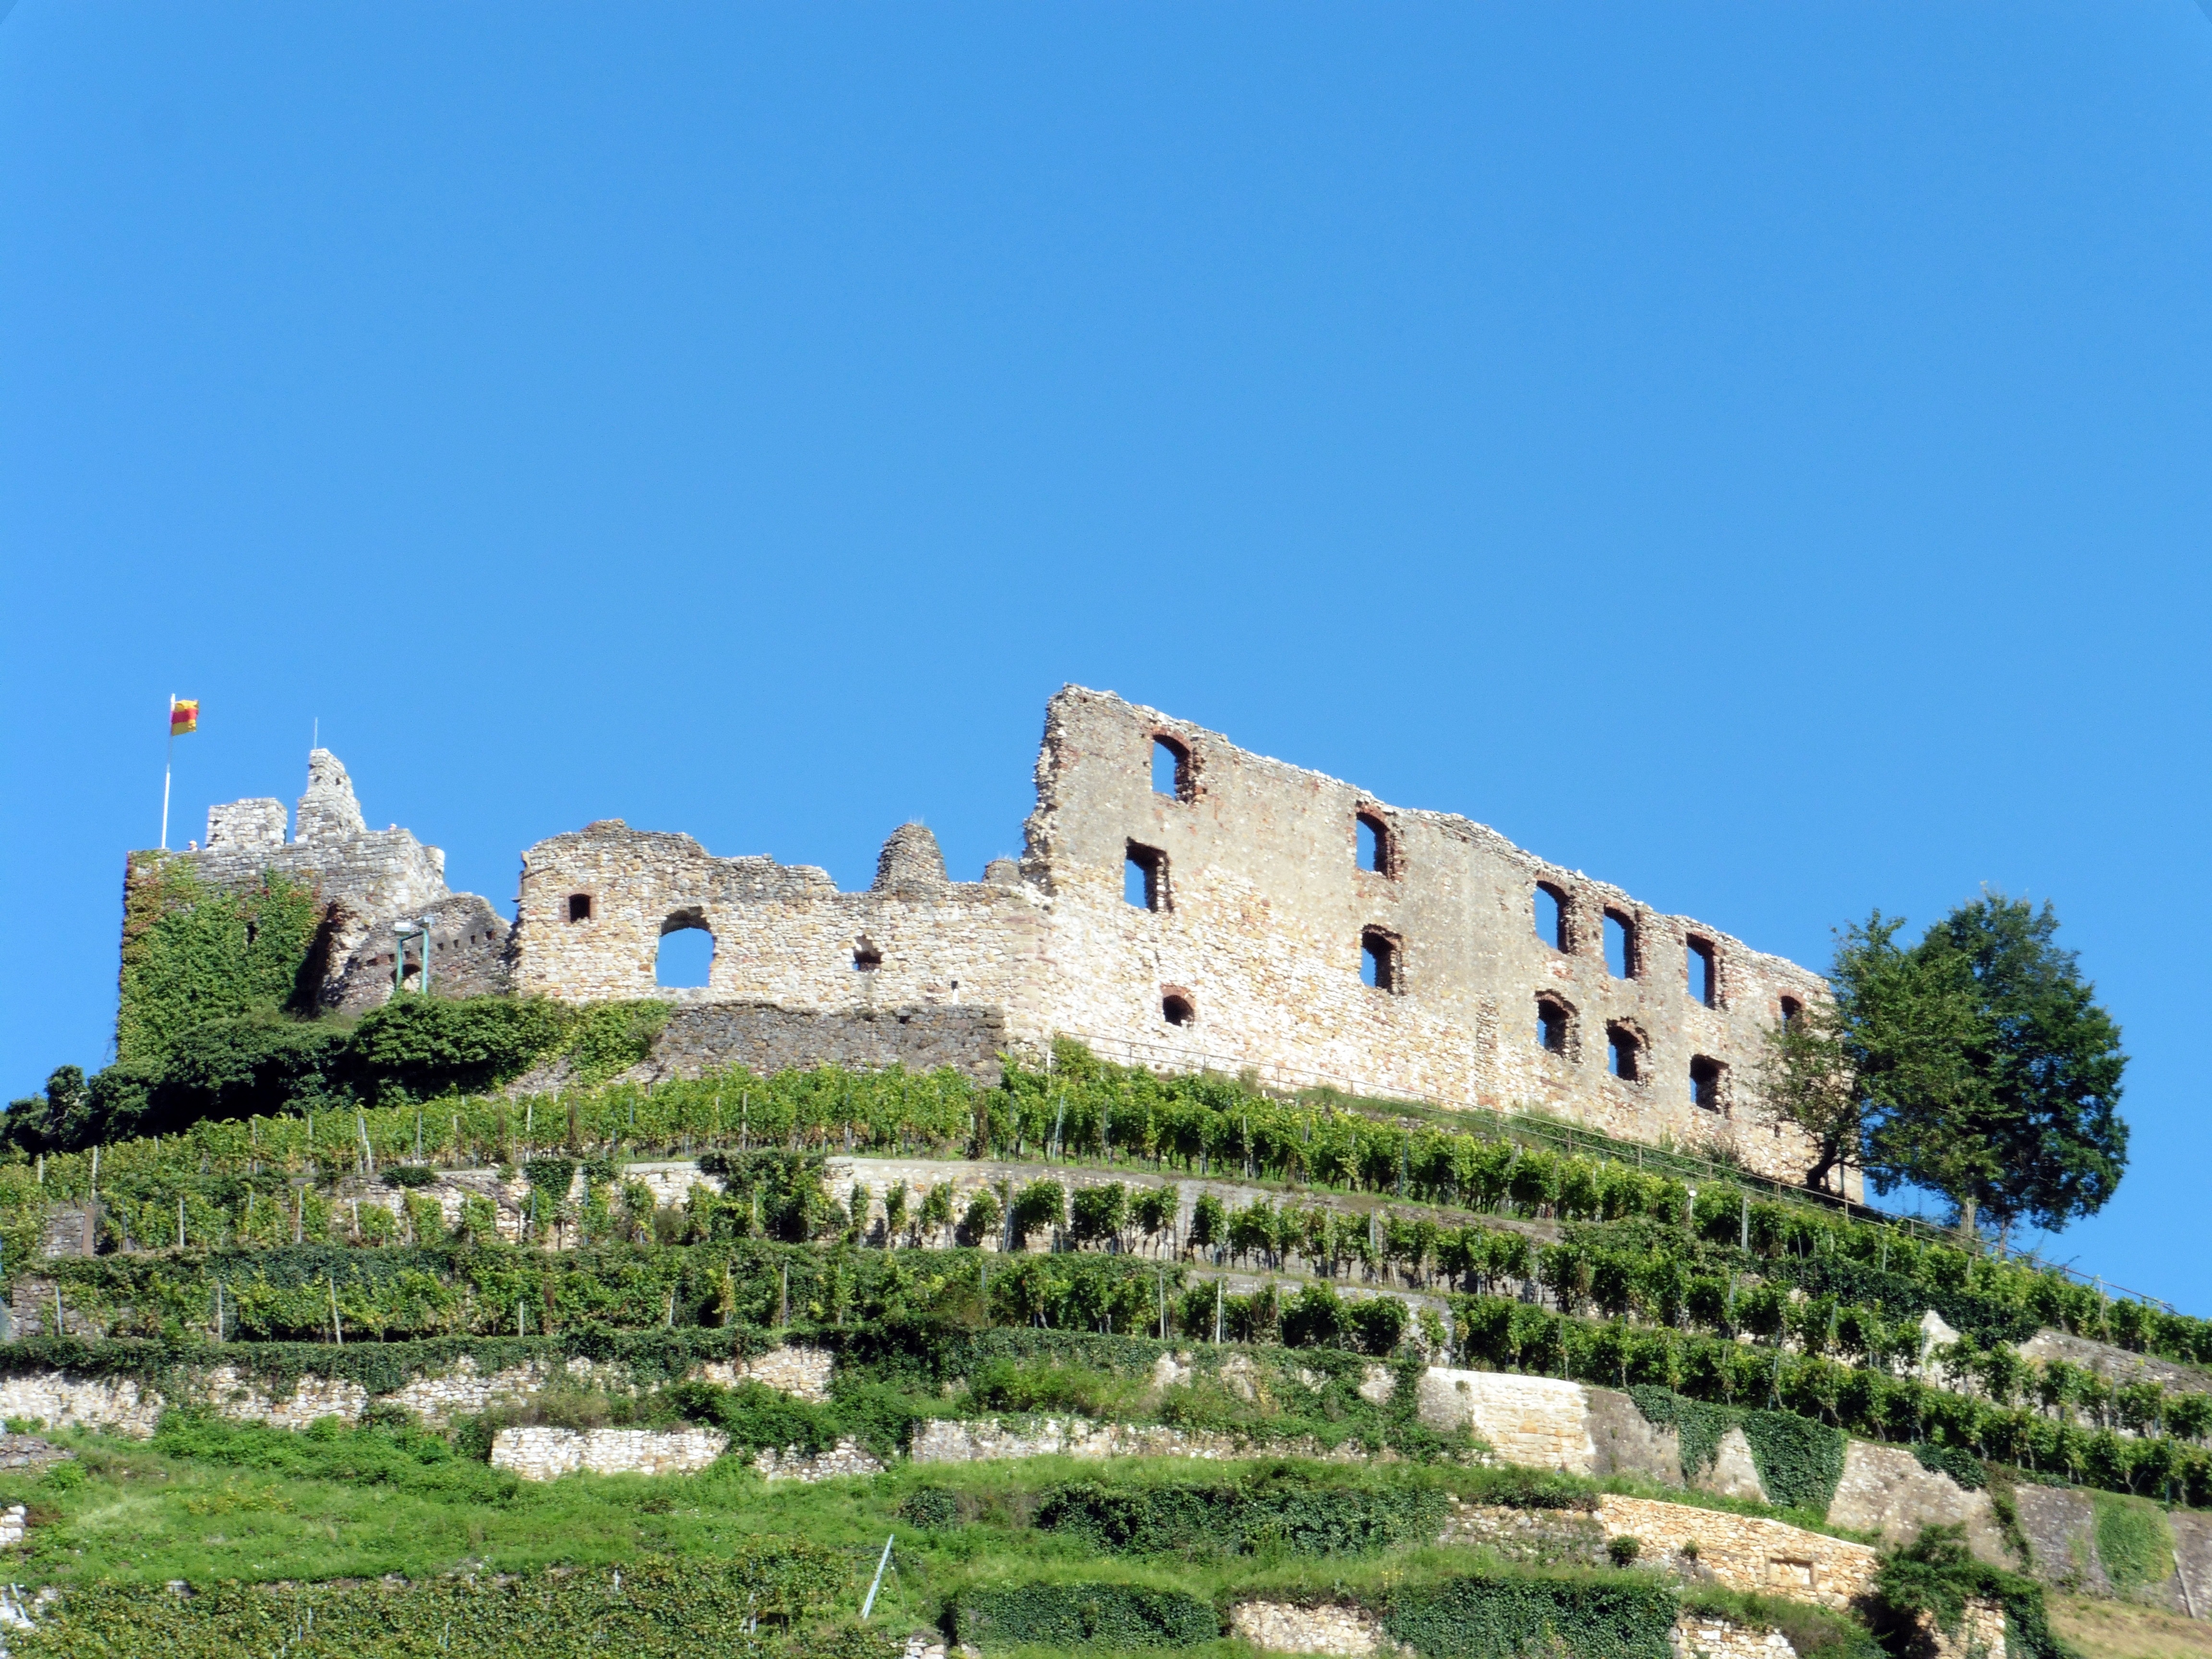
architecture, town, building, chateau, village, castle, fortification, places of interest, fortress, monastery, germany, estate, staufen, imposing, crowd puller, historic site, staufen castle